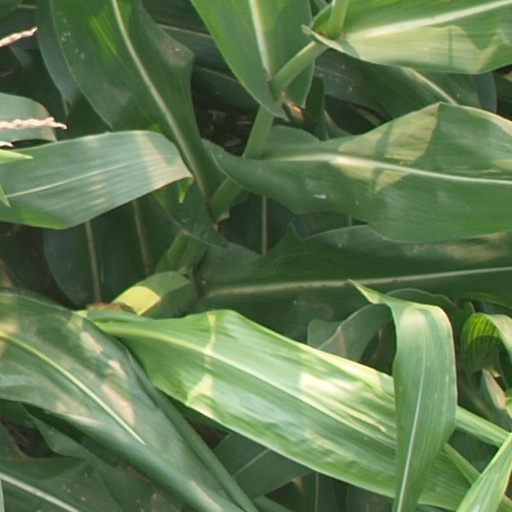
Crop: maize; corn